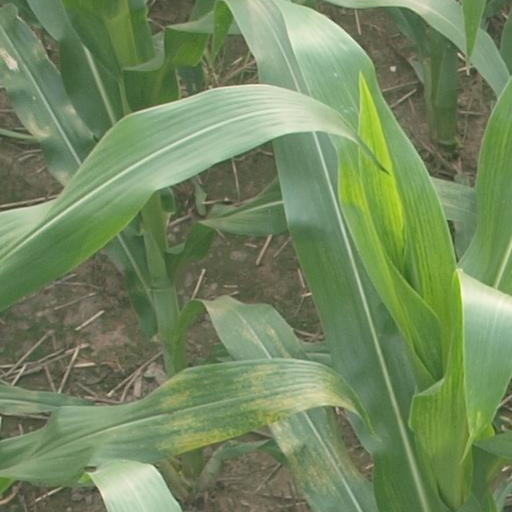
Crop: maize; corn